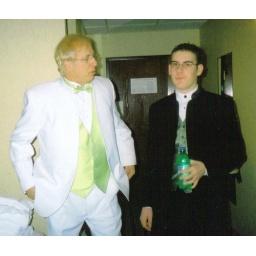
Polar bear in the house